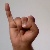
The image shows a hand gesture representing the letter 'I' in Indian Sign Language.